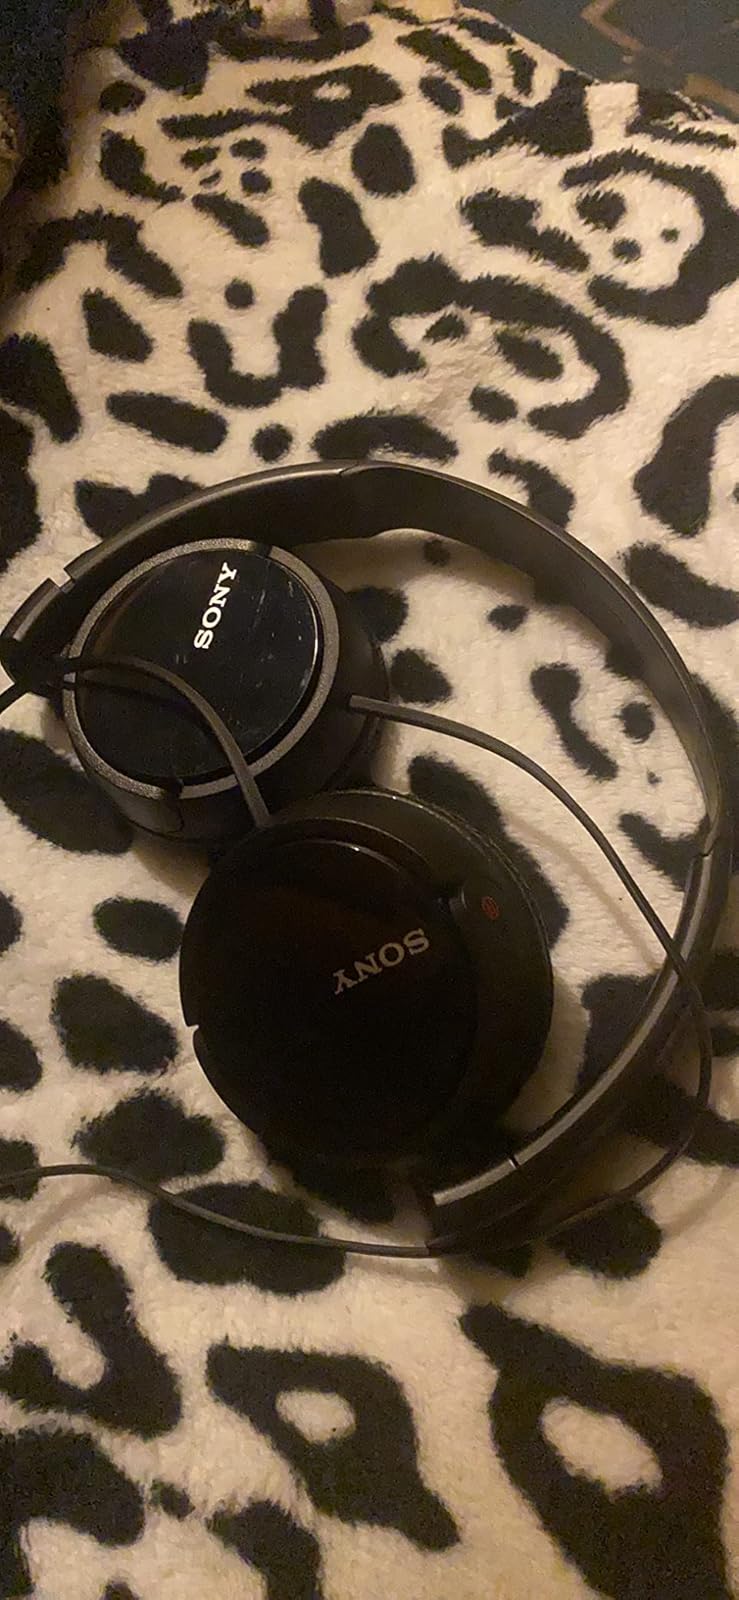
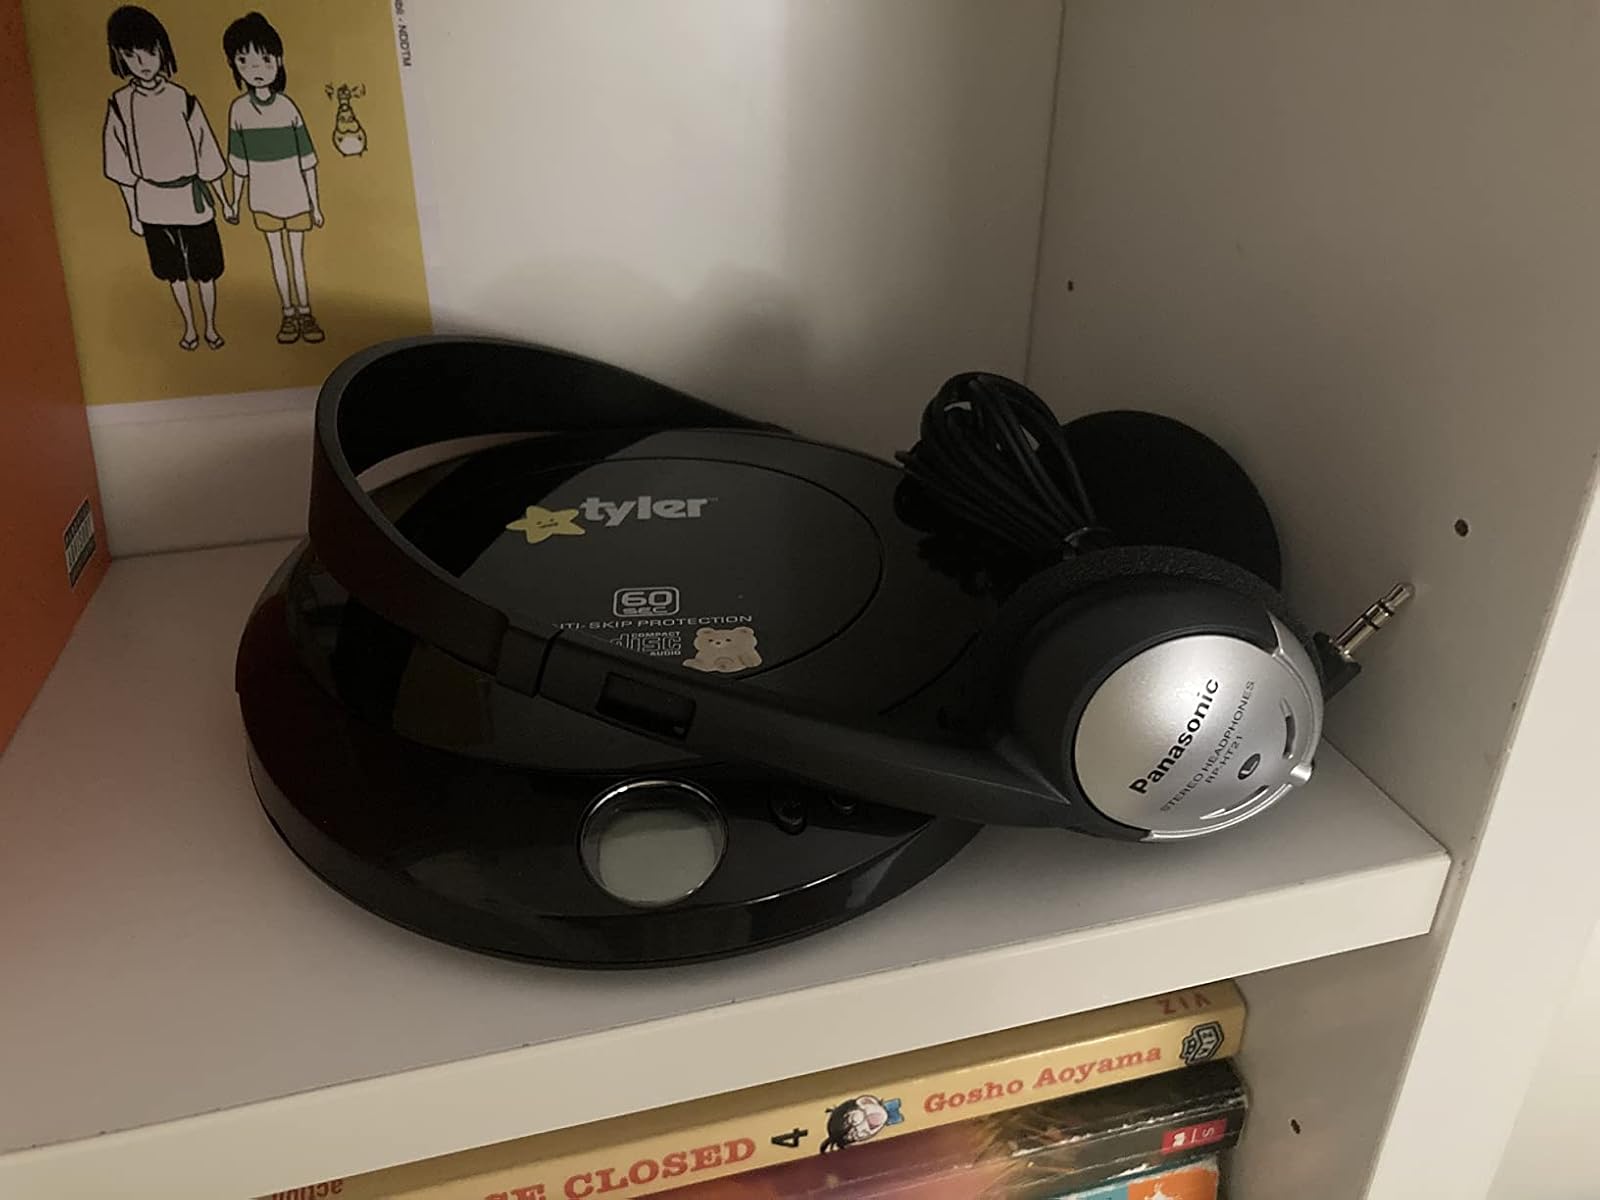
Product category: headphones
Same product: no